Lat (cartoonist)

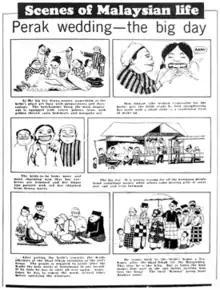
Lat's "Perak Wedding": themes of family life and the details that surround them are notable aspects of his works; this was also the first of his "Scenes of Malaysian Life".

In 1981, "Town Boy" was published. It continued "The Kampung Boy"s story, telling of the protagonist's teenage life in an urban setting. Two more compilations of Lat's editorial cartoons ("With a Little Bit of Lat" and "Lots More Lat") were published and the number of people who recognised him continued to grow. In 1984, partly from a desire to step away from the limelight, Lat resigned from the "New Straits Times" to become a freelancer, but continued to draw "Scenes of Malaysian Life" for the newspaper. He set up his own company, Kampung Boy Sendirian Berhad (Village Boy private limited), to oversee the merchandising of his cartoon characters and publishing of his books. In 2009, Kampung Boy partnered Sanrio and Hit Entertainment in a project to open an indoor theme park which would later be called as Puteri Harbour Family Theme Park in Nusajaya, Johor in August 2012. One of the park's attractions will be the sight of performers dressed up as "Kampung Boy" characters beside those in Hello Kitty and Bob the Builder costumes and also reported in August 2012 will be a Lat-inspired diner called "Lat's Place". It will be designed in a Malaysian village setting, coupled with animations for patrons to interact with.